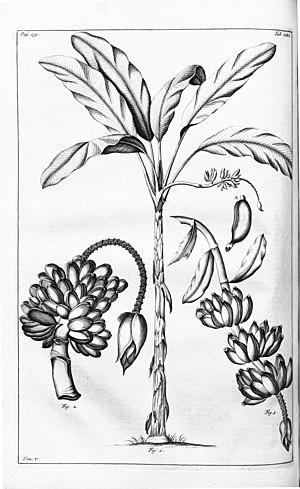
Illustration de Musa uranoscopos, planche extraite de Herbarium Amboinense volume V page 139
Herbarium Amboinense est un ouvrage de botanique illustré dont l'auteur est Georg Everhard Rumphius, militaire, naturaliste, architecte néerlandais. Il a été publié à Amsterdam en 1741 sous le titre de Herbarium Amboinense, Plurimas Complectens Arbores, Frutices, Herbas, Plantas Terrestres & Aquaticas, quae in Amboina, et Adjacentibus Reperiuntur Insulis, Adcuratissime Descriptas Juxta Earum Formas, cum Diversis Denominationibus, Cultura, Usu, ac Virtutibus.